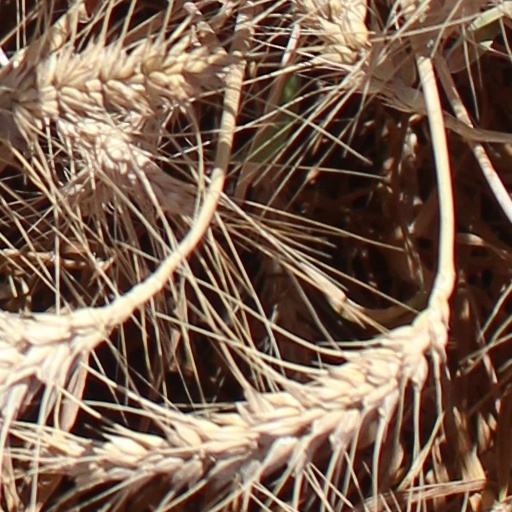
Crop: wheat